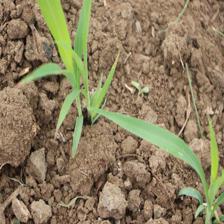
Label: Sorghum